416th Fighter Squadron

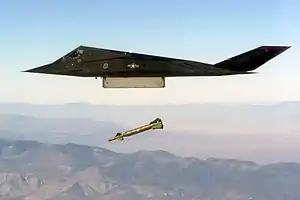
An F-117 Nighthawk drops a GBU-28 guided bomb

The 4451st Squadron was inactivated and replaced by the 416th Tactical Fighter Squadron on 5 October 1989 when the 4450th Tactical Group was inactivated, and F-117A operations came under the 37th Tactical Fighter Wing. It assumed the mission of the 4451st Test Squadron became one of two operational F-117A Stealth Fighter squadrons.